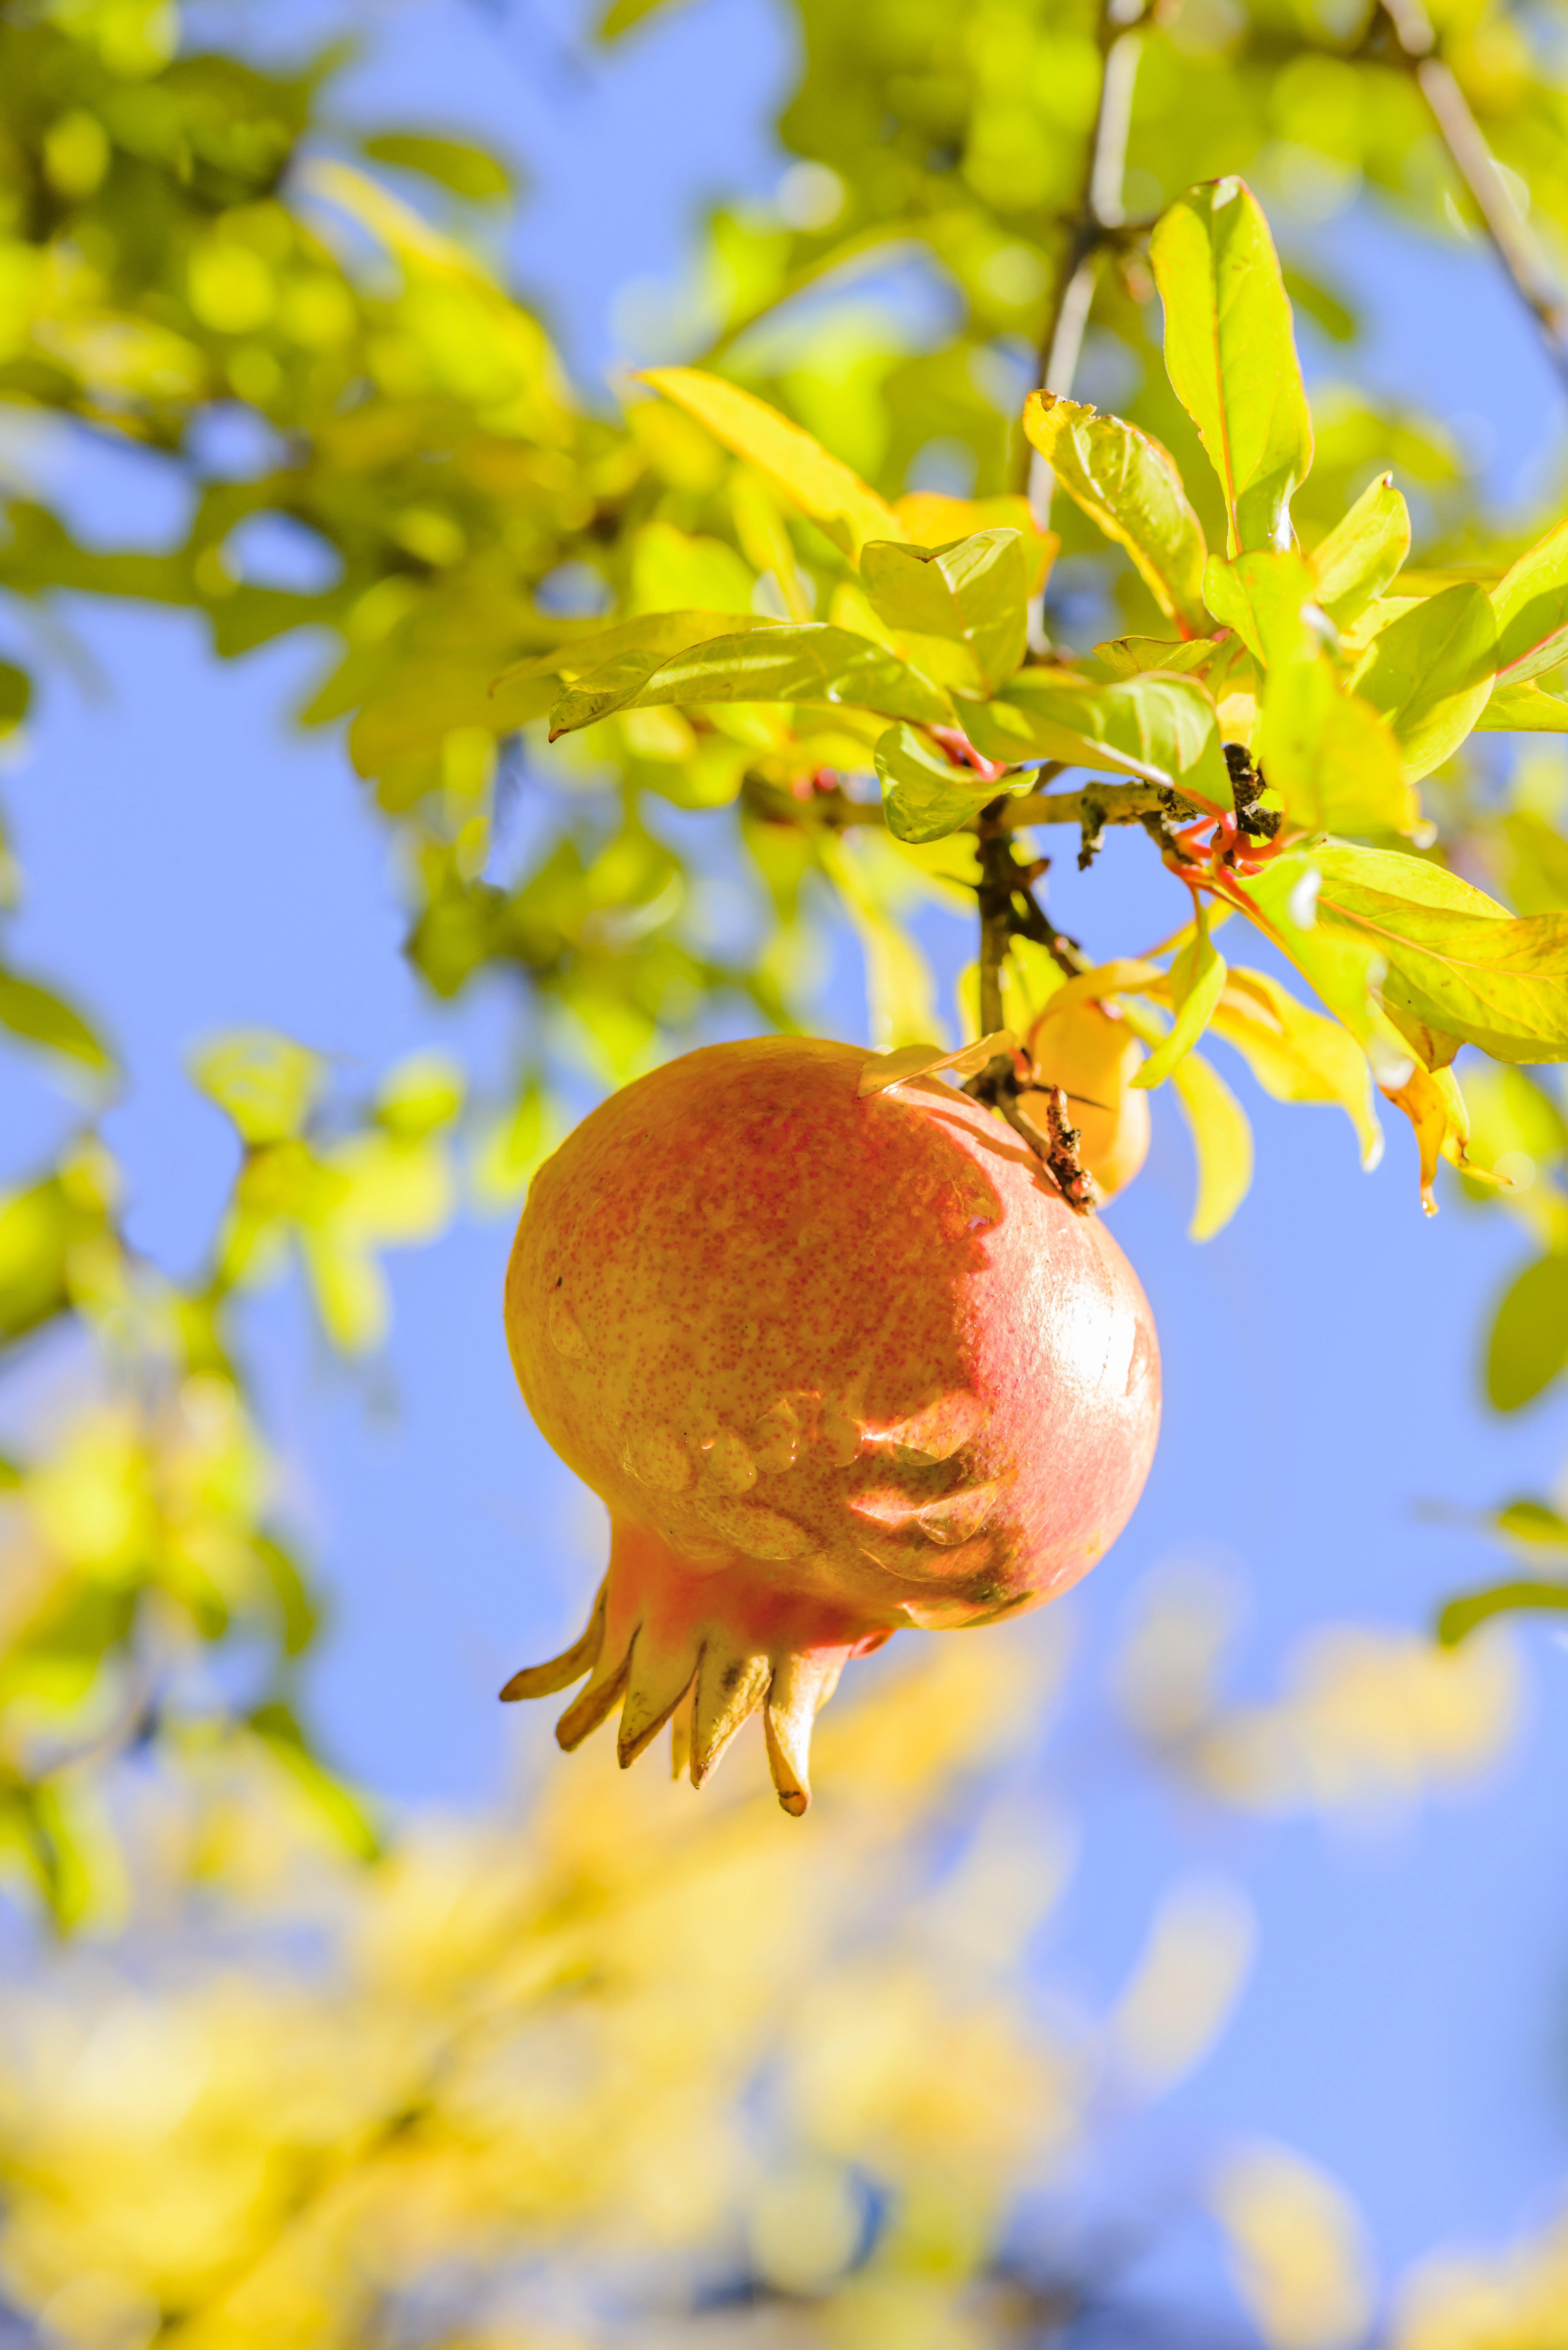
tree, branch, blossom, plant, fruit, sunlight, leaf, flower, food, produce, autumn, yellow, flora, season, shrub, fruit tree, antioxidant, grenadier, grenade, vitamins, mimosa, macro photography, flowering plant, maidenhair tree, punica granatum, woody plant, land plant